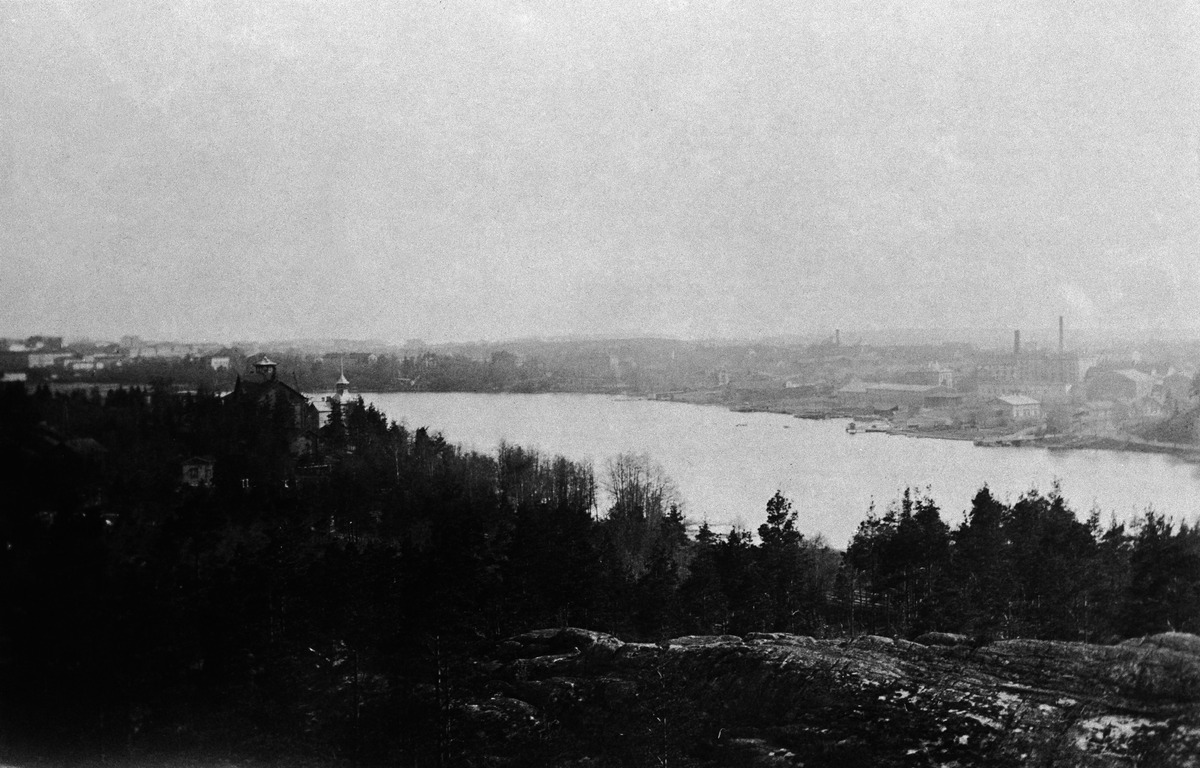
Töölönlahtea Linnanmäeltä lounaaseen katsottuna
sisällön kuvaus: Töölönlahtea Linnanmäeltä lounaaseen katsottuna. mustavalkoinen
Kuvaaja: Mitterhusen, Karl, valokuvaaja
Ajankohta: kuvausaika 189605
Paikka: Suomi, Uusimaa, Helsinki, Alppiharju Helsinki, Linnanmäki
Aiheet: kalliot, meret, lahdet, rannat